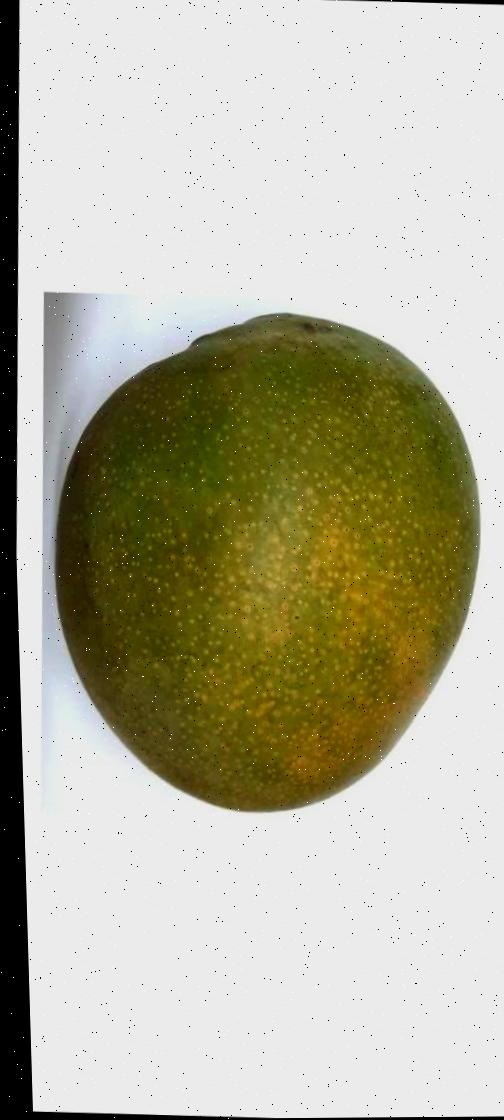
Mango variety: Bari-4